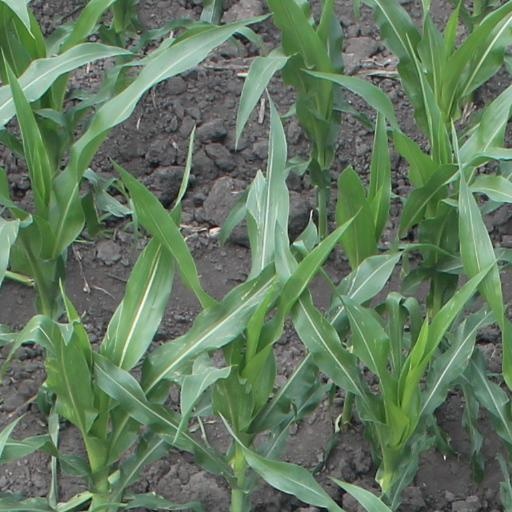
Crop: maize; corn